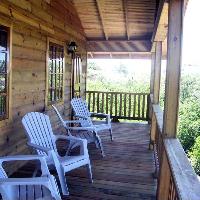
Weather: sun or clear